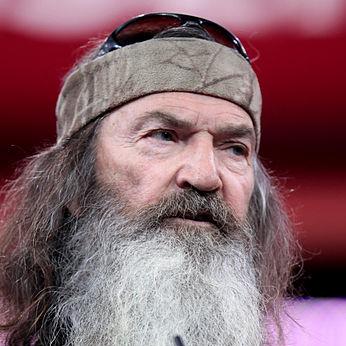
Age: 68